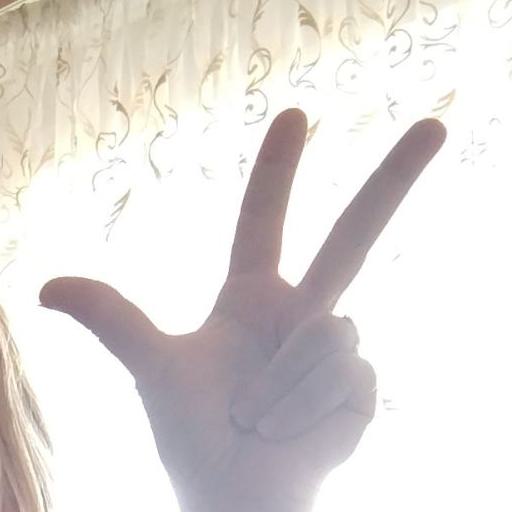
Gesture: three2